Kaweah Bar

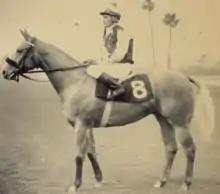

Known as the Palomino Express, Kaweah Bar (1966 - 1976) racked up impressive stats on the Quarter Horse racetracks.